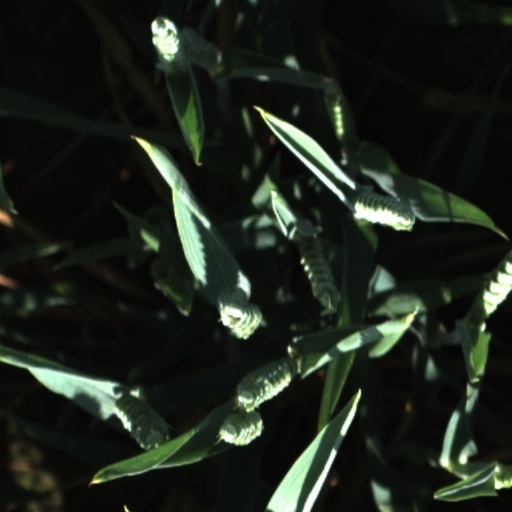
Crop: wheat